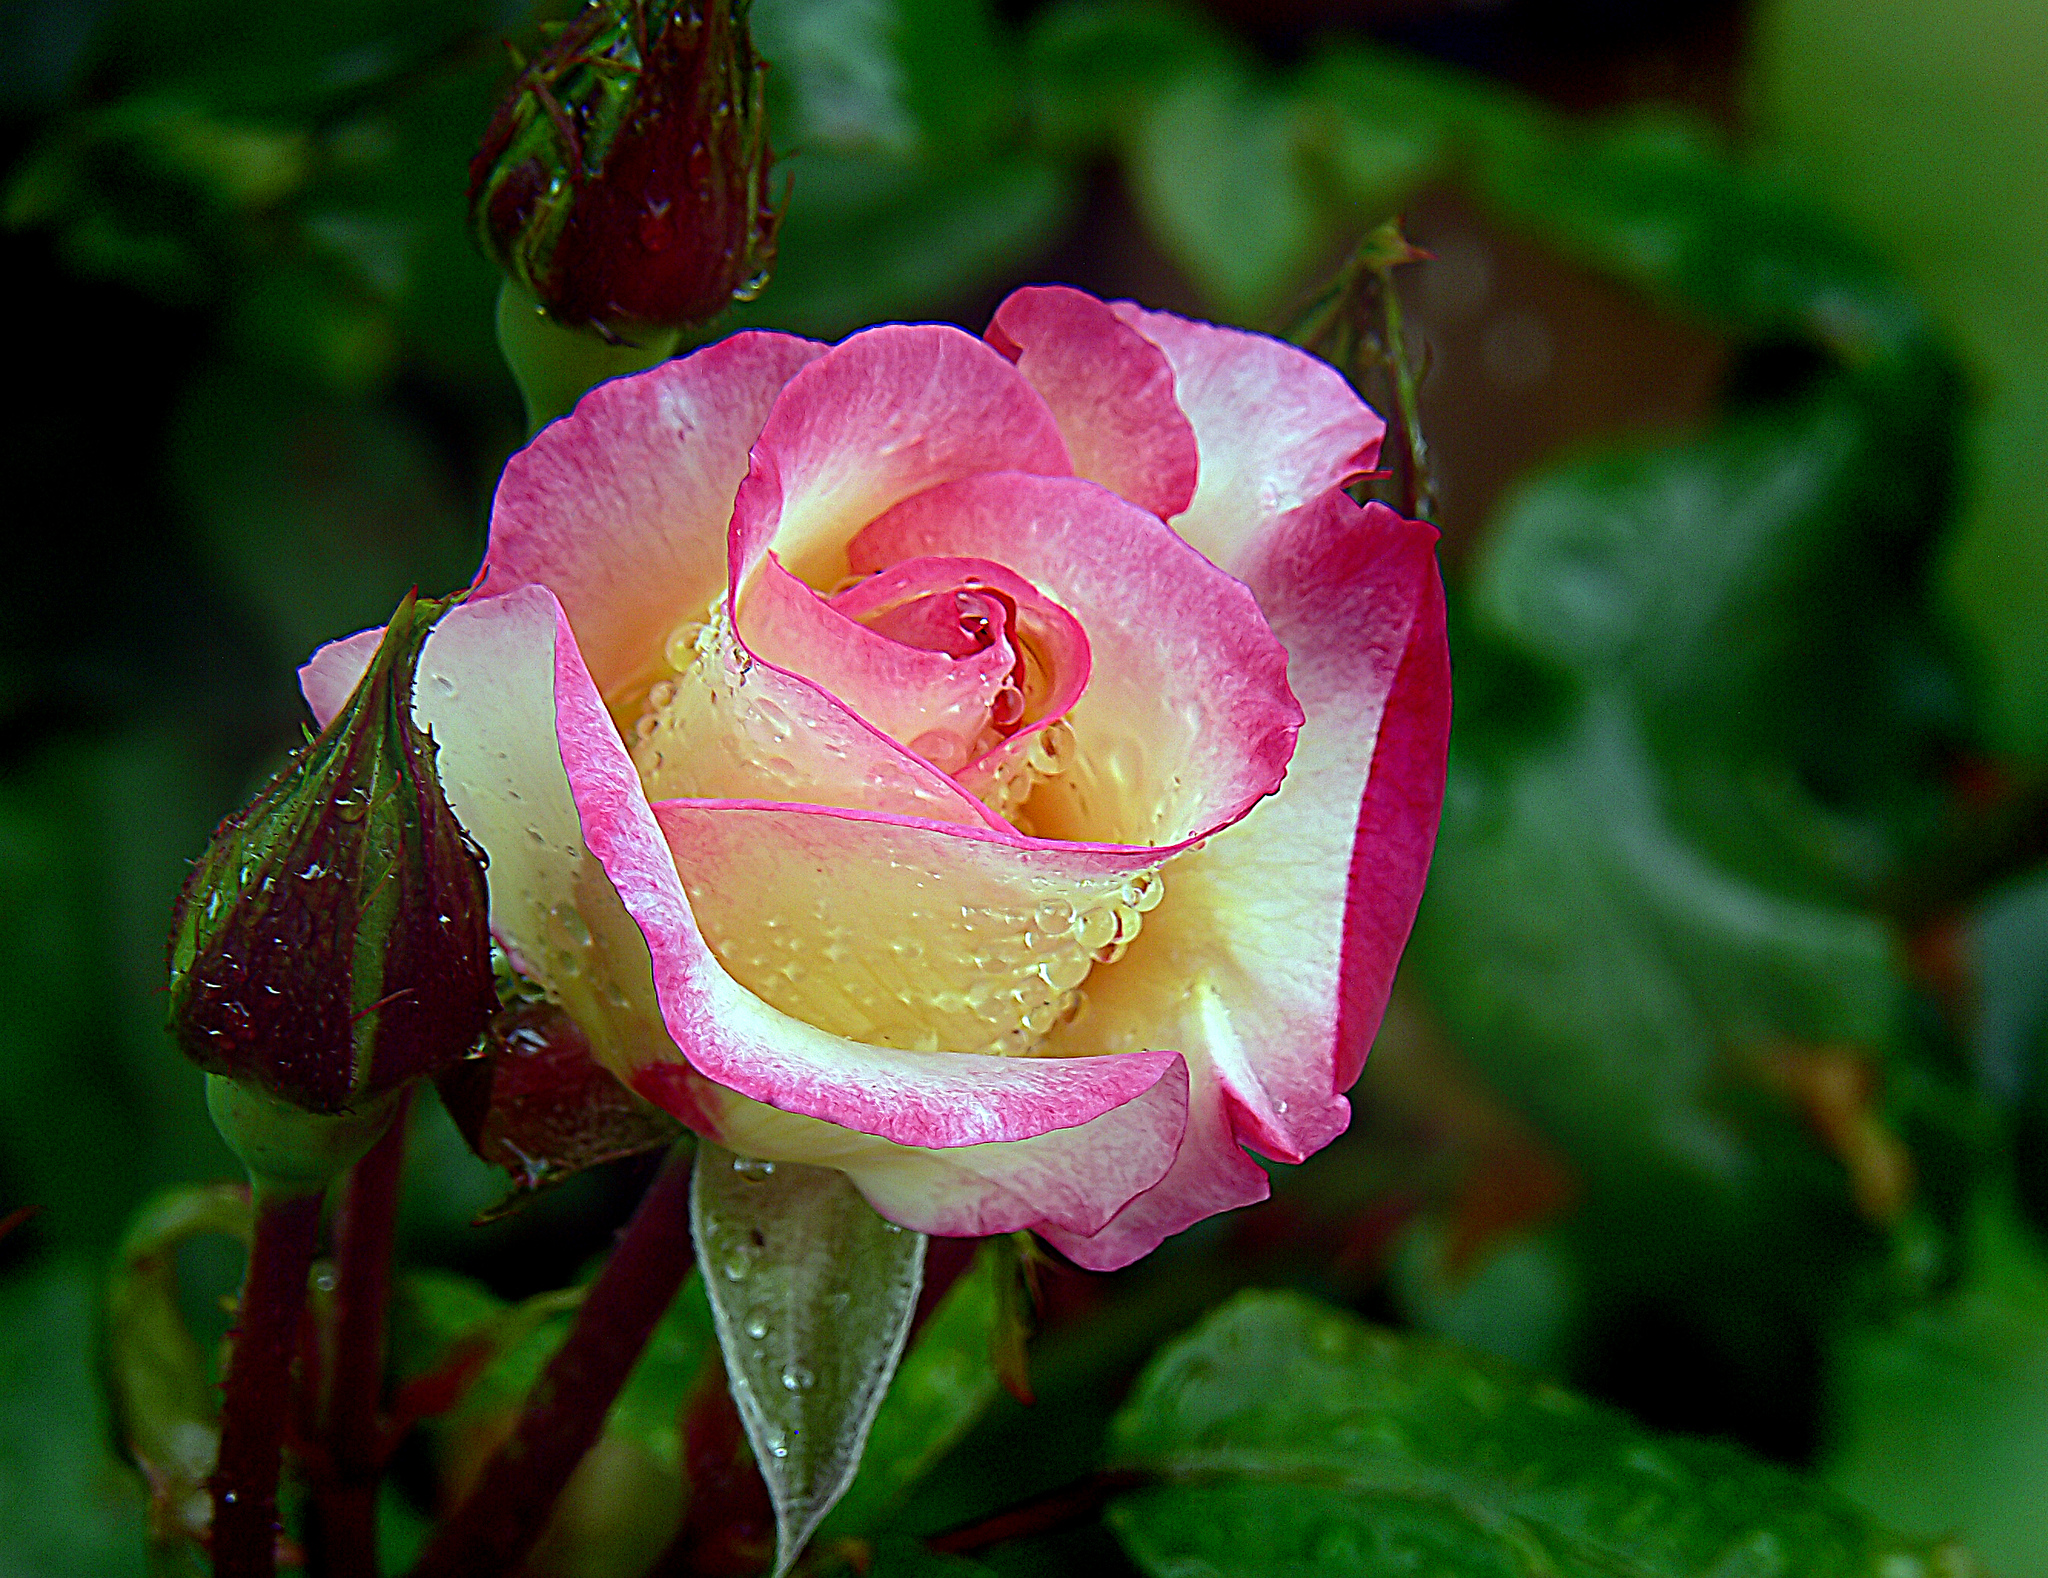
plant, flower, petal, floral, rose, flora, flowers, roses, publicdomain, gardens, floribunda, macro photography, flowering plant, garden roses, rose family, plant stem, land plant, rose order